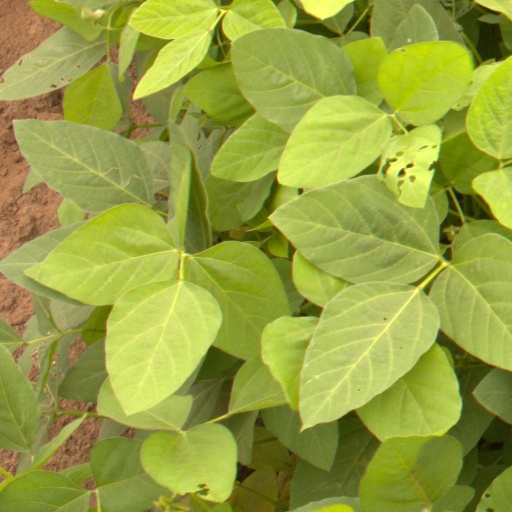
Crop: soybean